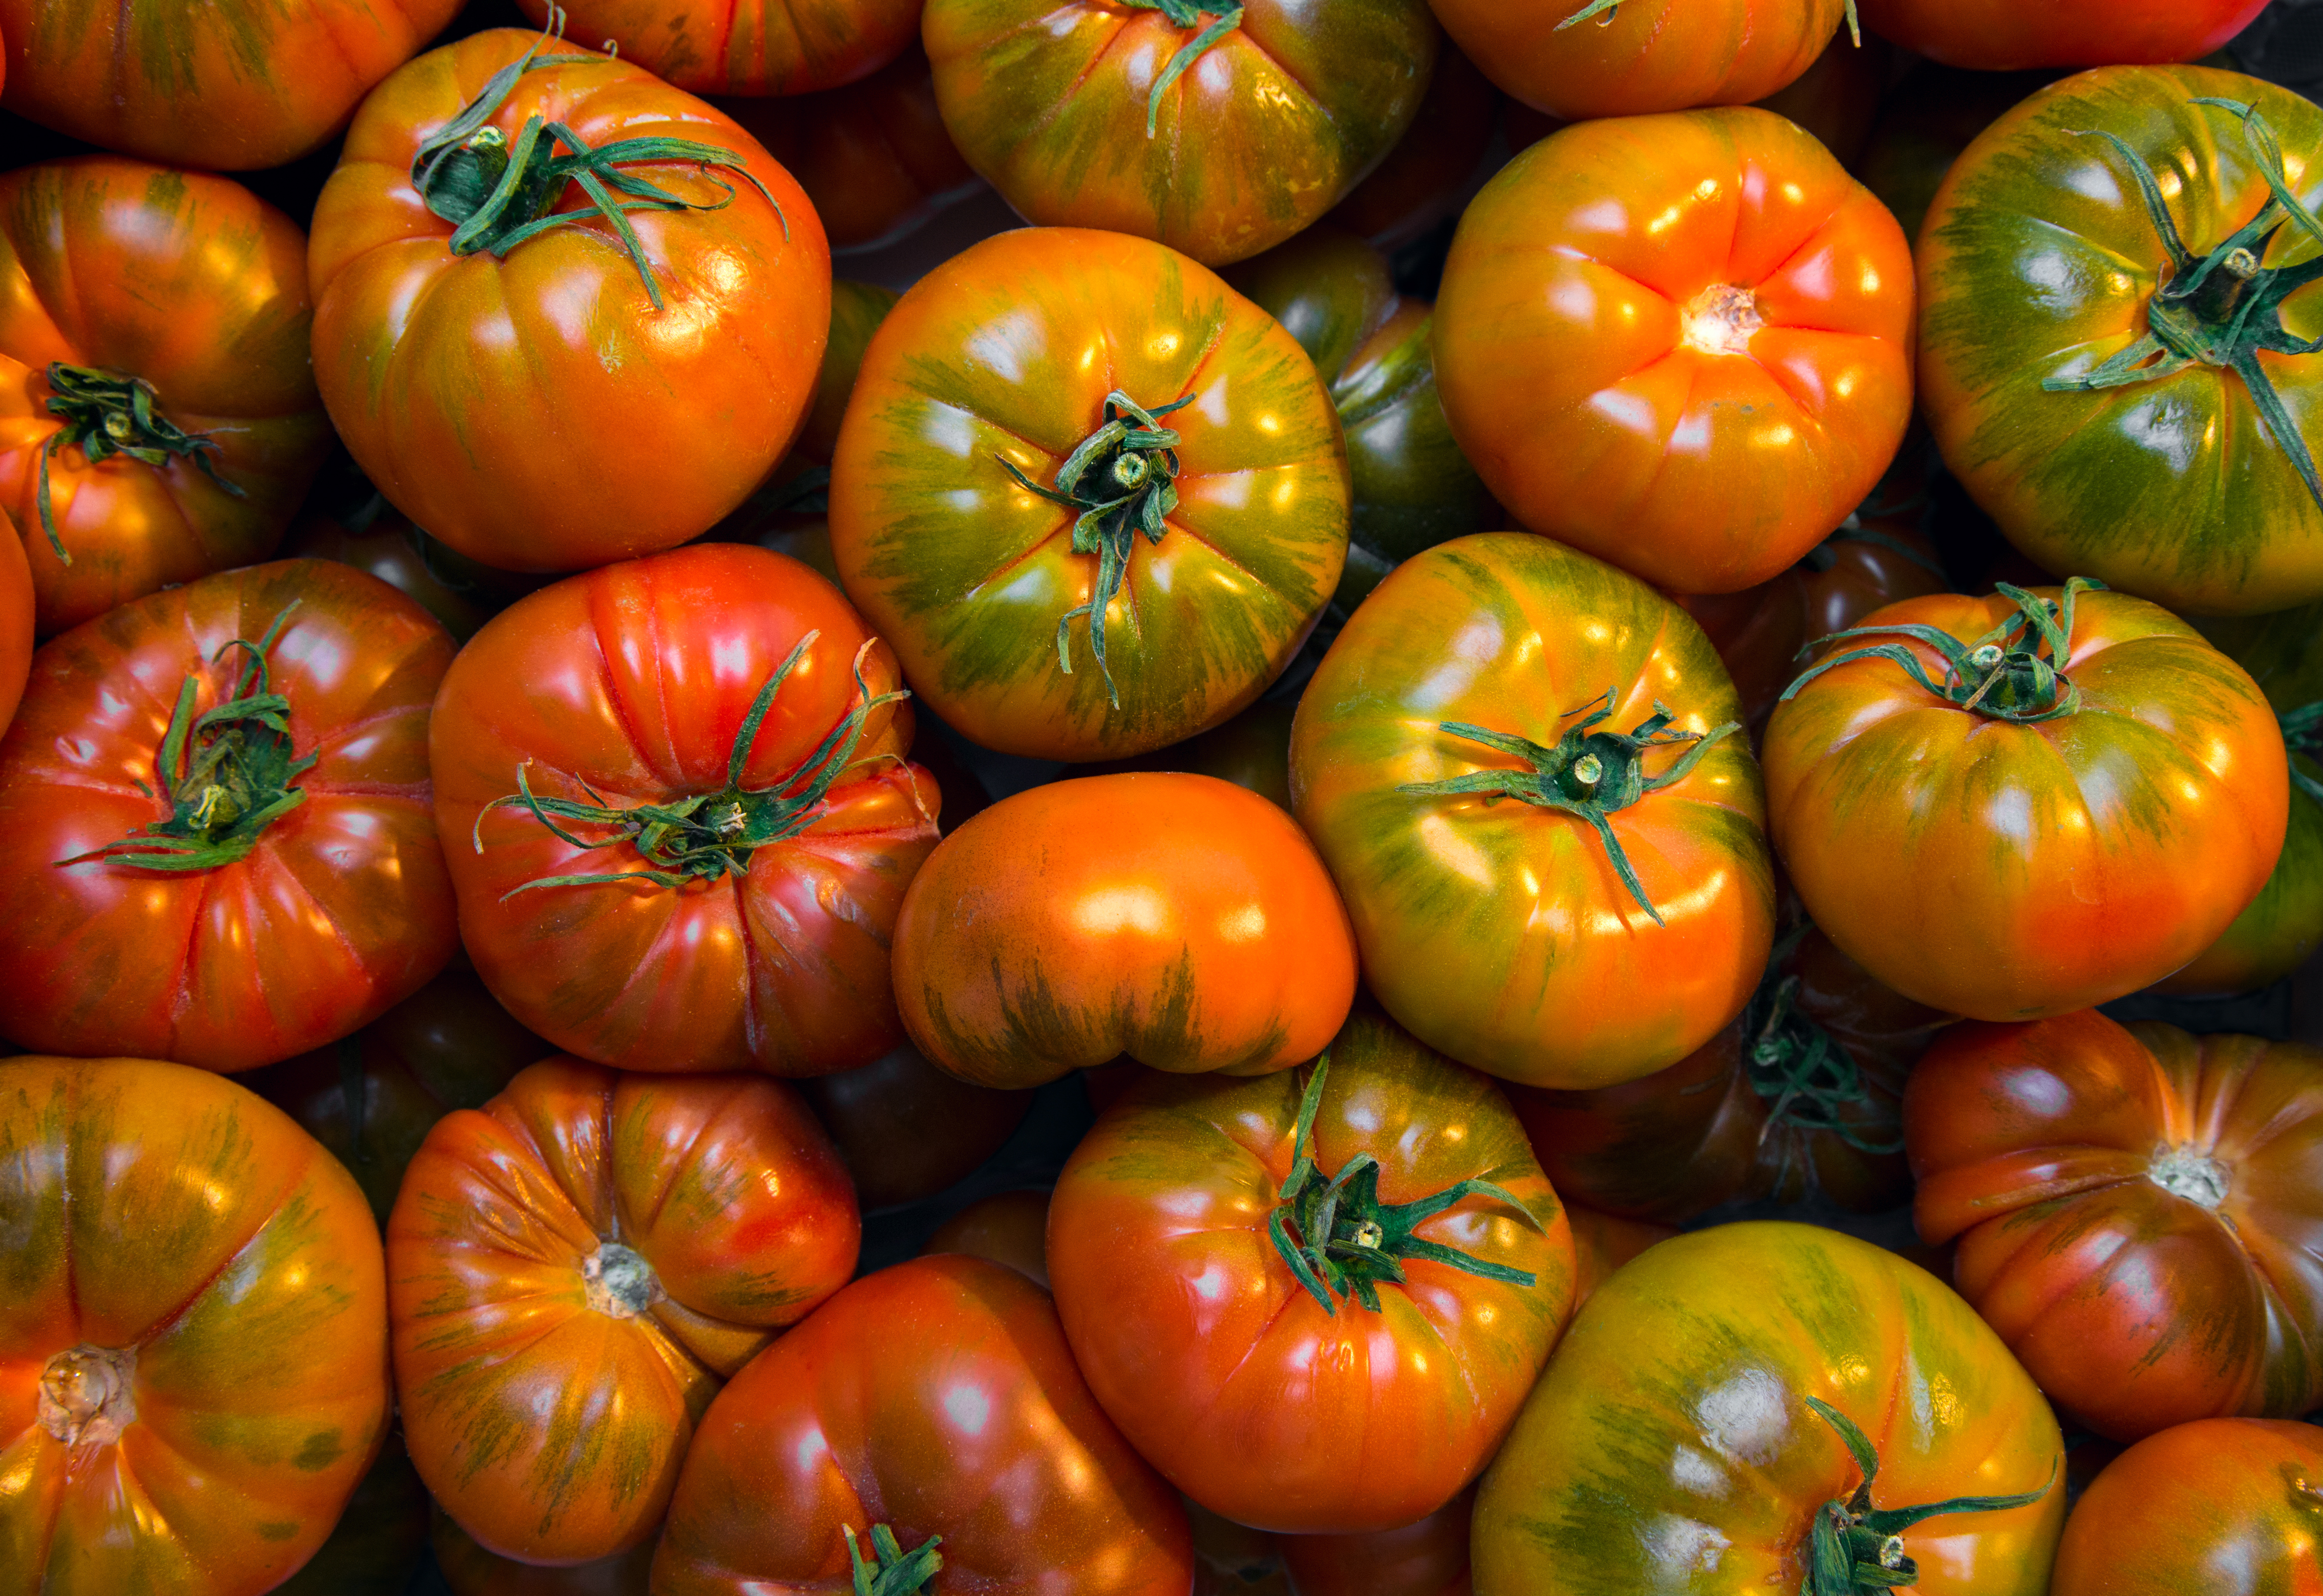
texture, image, photo, pattern, colorful, vintage, grungy, quarreler, artistic, template, geometric, music, carrots, carrot, parchment, berry, berries, thunder, welcome, health, vegetable, sexy, veggies, fruit, fruits, natural foods, local food, whole food, food, orange, solanum, vegan nutrition, plant, winter squash, tomato, bush tomato, vegetarian food, pumpkin, superfood, produce, still life photography, cucurbita, nightshade family, still life, flowering plant